Super Troopers

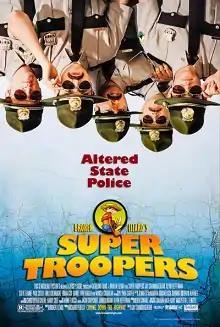
Theatrical release poster

Super Troopers is a 2001 American comedy film directed by Jay Chandrasekhar and written by and starring the Broken Lizard comedy group (Chandrasekhar, Kevin Heffernan, Steve Lemme, Paul Soter and Erik Stolhanske). Marisa Coughlan, Daniel von Bargen and Brian Cox co-star while Lynda Carter has a cameo appearance. In total, Fox Searchlight paid $3.25 million for distribution rights of the film and it grossed $23 million at the box office.